Scout (train)

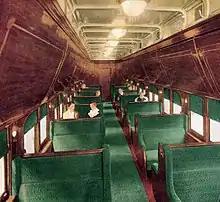
A sleeping car in day mode, 1937.

Major stations on the main itinerary to Los Angeles Union Station: